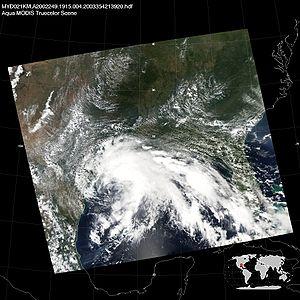
Fay est la sixième tempête tropicale de la saison. Il est également le deuxième d'une série de huit cyclones tropicaux qui se formeront durant le mois de septembre, un nouveau record face à la Saison cyclonique 2000 dans l'océan Atlantique nord, qui sera égalé en 2007. Fay a une origine non tropicale. Il entrera temporairement en interaction avec ce qui reste d'Edouard, avant de l'absorber.